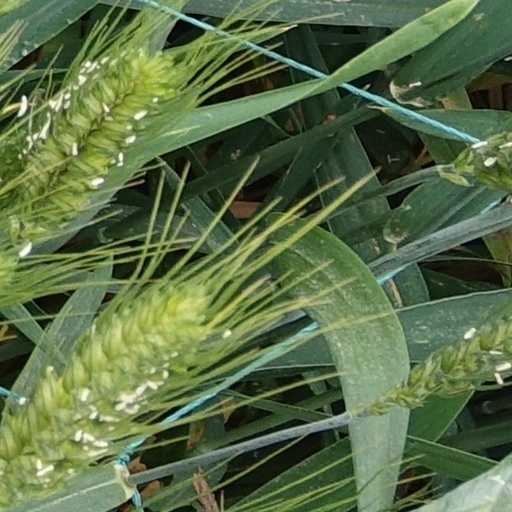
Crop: wheat